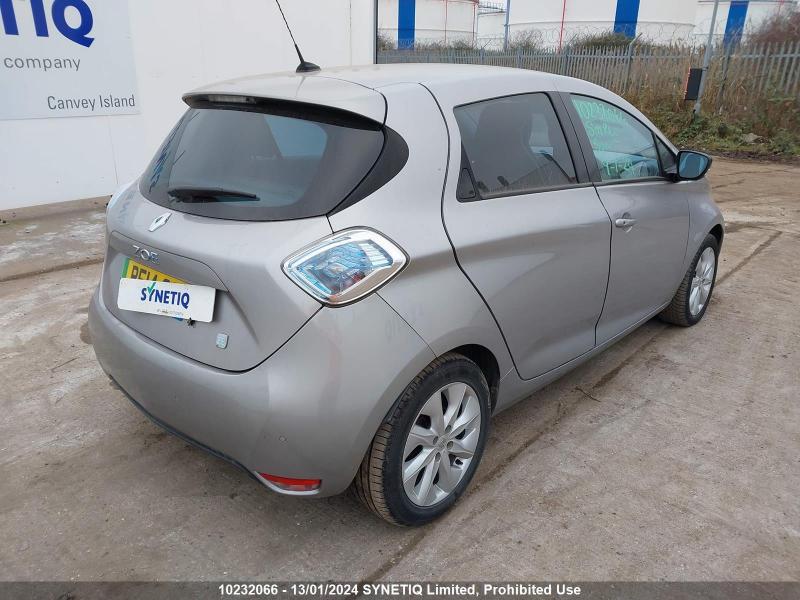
Aucun dommage détecté.
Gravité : aucun